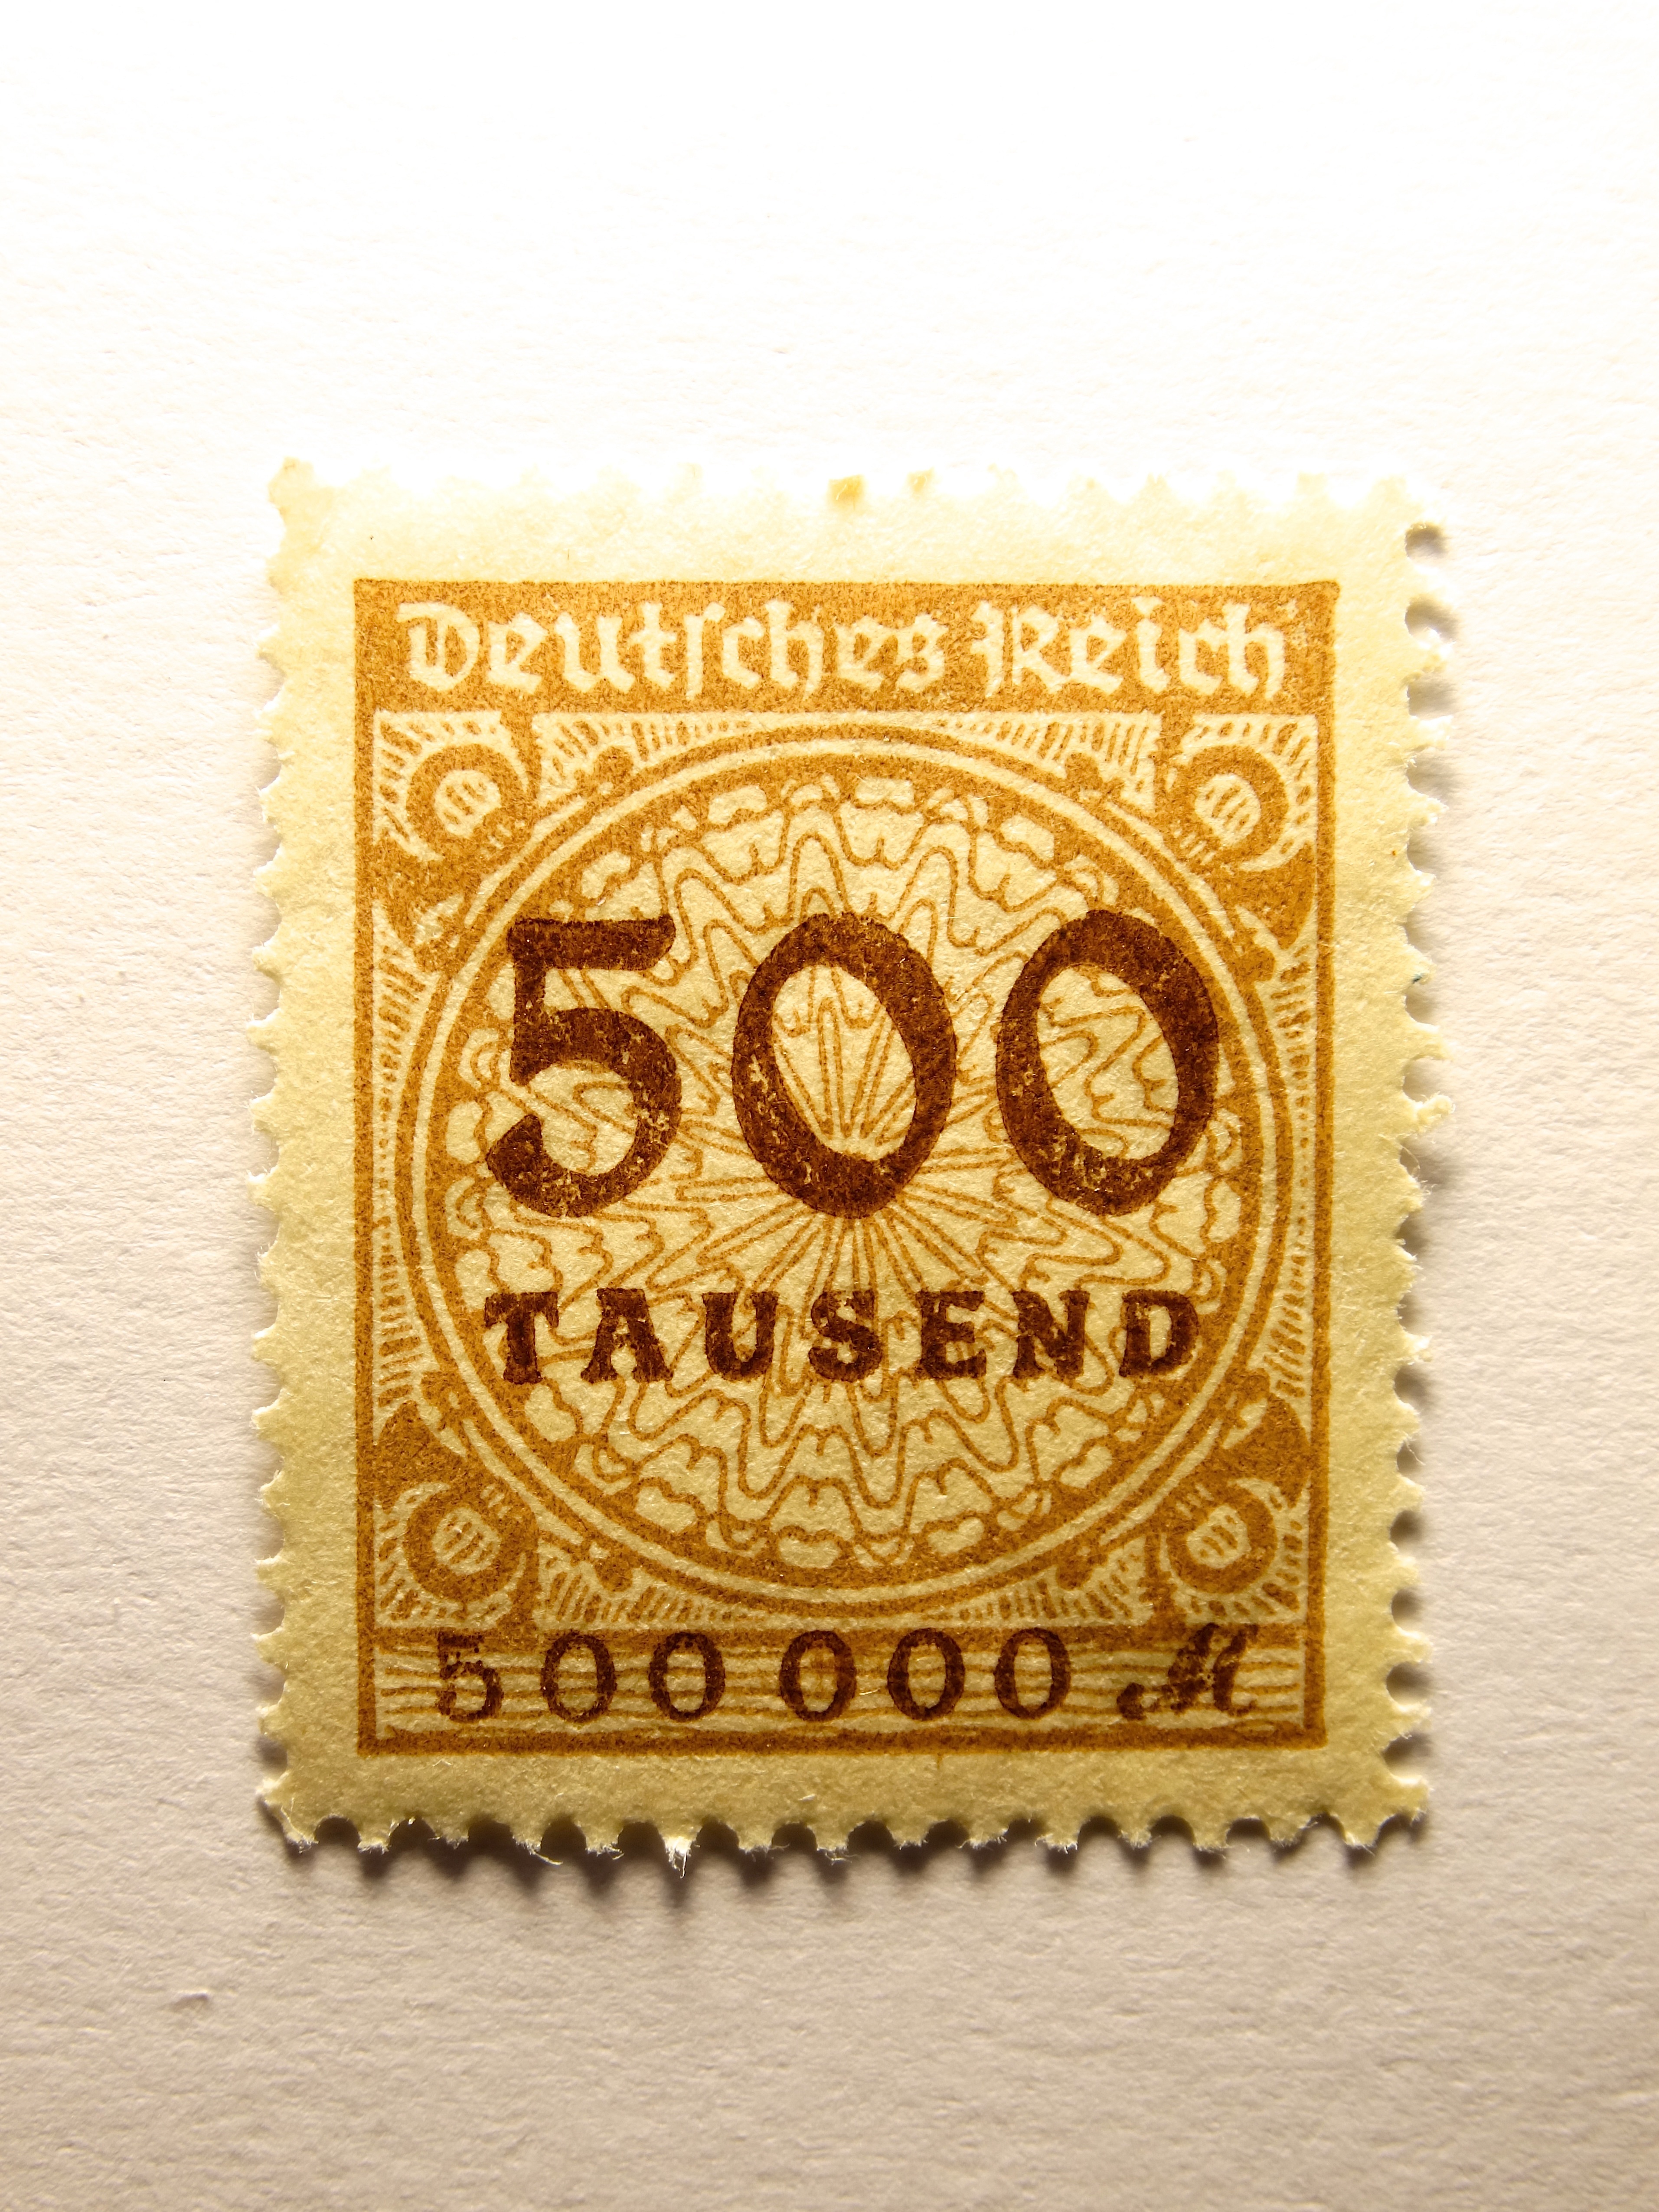
post, pattern, stamp, label, design, germany, german empire, reichsmark